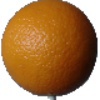
Label: orange